William R. Rhodes

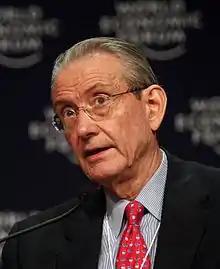
Rhodes in 2011

William Reginald "Bill" Rhodes (born August 15, 1935) is an American banker and philanthropist. Rhodes is president and CEO of William R. Rhodes Global Advisors, LLC which he founded in 2010. Having stepped back from full-time responsibilities with Citi after more than 53 years with the institution. He most recently served as senior advisor, senior vice chairman and senior international officer of Citigroup and chairman, president & CEO of Citibank, N.A. He held various senior executive positions at Citi from 1957 until his retirement from Citigroup on April 30, 2010. Subsequent to his retirement, he continued to serve as a senior advisor to Citi from 2010 through 2017.